Dictyopharinae

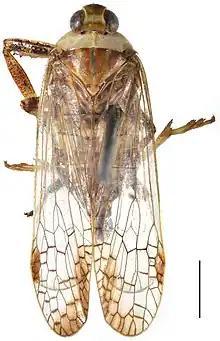
"Chiltana acarinata"

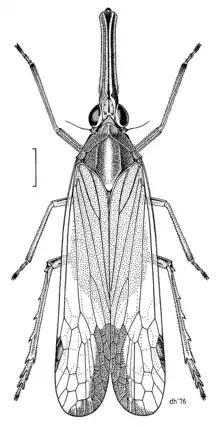
"Thanatodictya tillyardi"

Authority: Song & Szwedo, 2016; distribution: Malesia, New Guinea